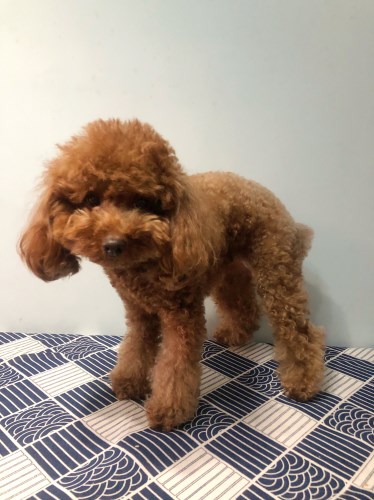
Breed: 7449-n000128-teddy